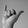
ASL letter: Y